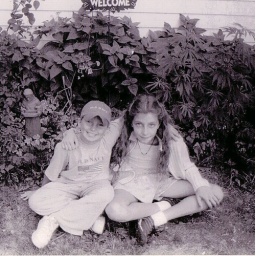
Caitlin and the pot plant in her Grandma's front yard